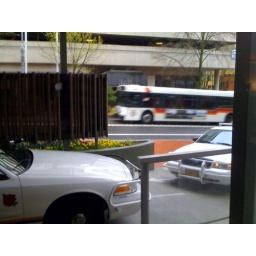
Police cars face-to-face in the driveway; not the most comforting sight to come home to.